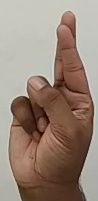
ASL sign: R